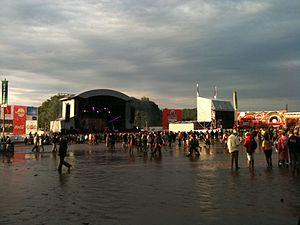
image prise au Dour festival 2012 , face à la Last Arena , la scène principale
Le festival de Dour est un festival européen de musiques alternatives, indépendantes et multiculturelles organisé par Carlo Di Antonio, se déroulant chaque été en Belgique à Dour, près de Mons, durant 5 jours, sur le parc éolien de Dour, près de la frontière française en province de Hainaut.